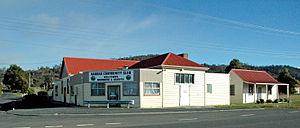
Bagdad est une localité de Tasmanie en Australie située sur la Midland Highway reliant les deux plus grandes villes de Tasmanie. Elle est située à 37 km au nord de Hobart.